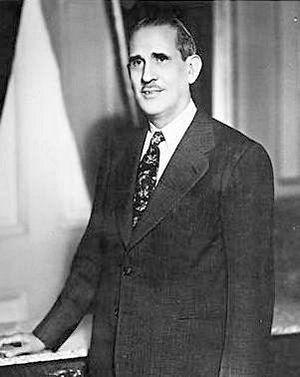
Ramón Grau San Martín, né le 13 septembre 1887 à Pinar del Río et mort le 28 juillet 1969 à La Havane, est un homme d'État cubain, président de la république de Cuba de 1933 à 1934 et de 1944 à 1948.